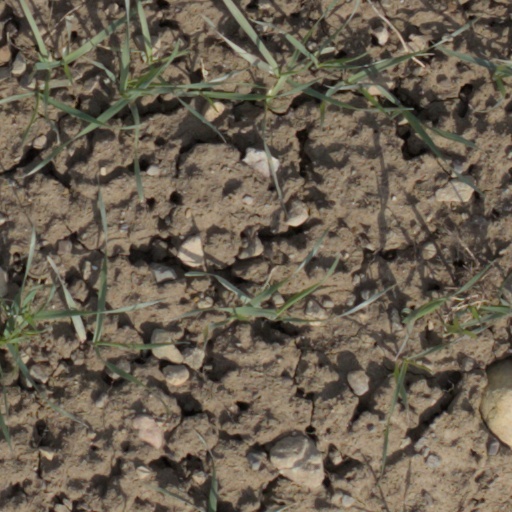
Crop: wheat